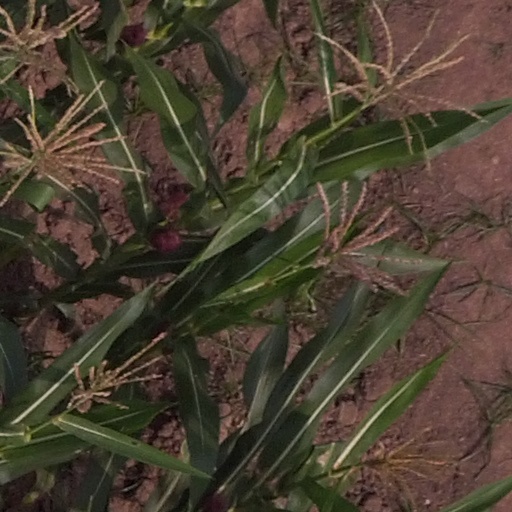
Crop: maize; corn